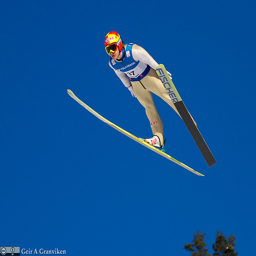
A skier is performing a jump against a blue sky background.
A ski jumper caught in mid air after a jump
A skier flies through the air after hitting the high jump
A man doing a ski jump in the air.
A man riding a pair of skis through the air.